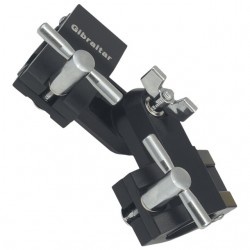
Gibraltar SC-GRSAAC - Adjustable Angle Clamp
Secures two tubes and allows for angle adjustment.
Brand: Gibraltar
Category: Arts & Entertainment > Hobbies & Creative Arts > Musical Instrument & Orchestra Accessories > Percussion Accessories > Drum Kit Hardware > Drum Kit Mounting Hardware > Multi-Clamps